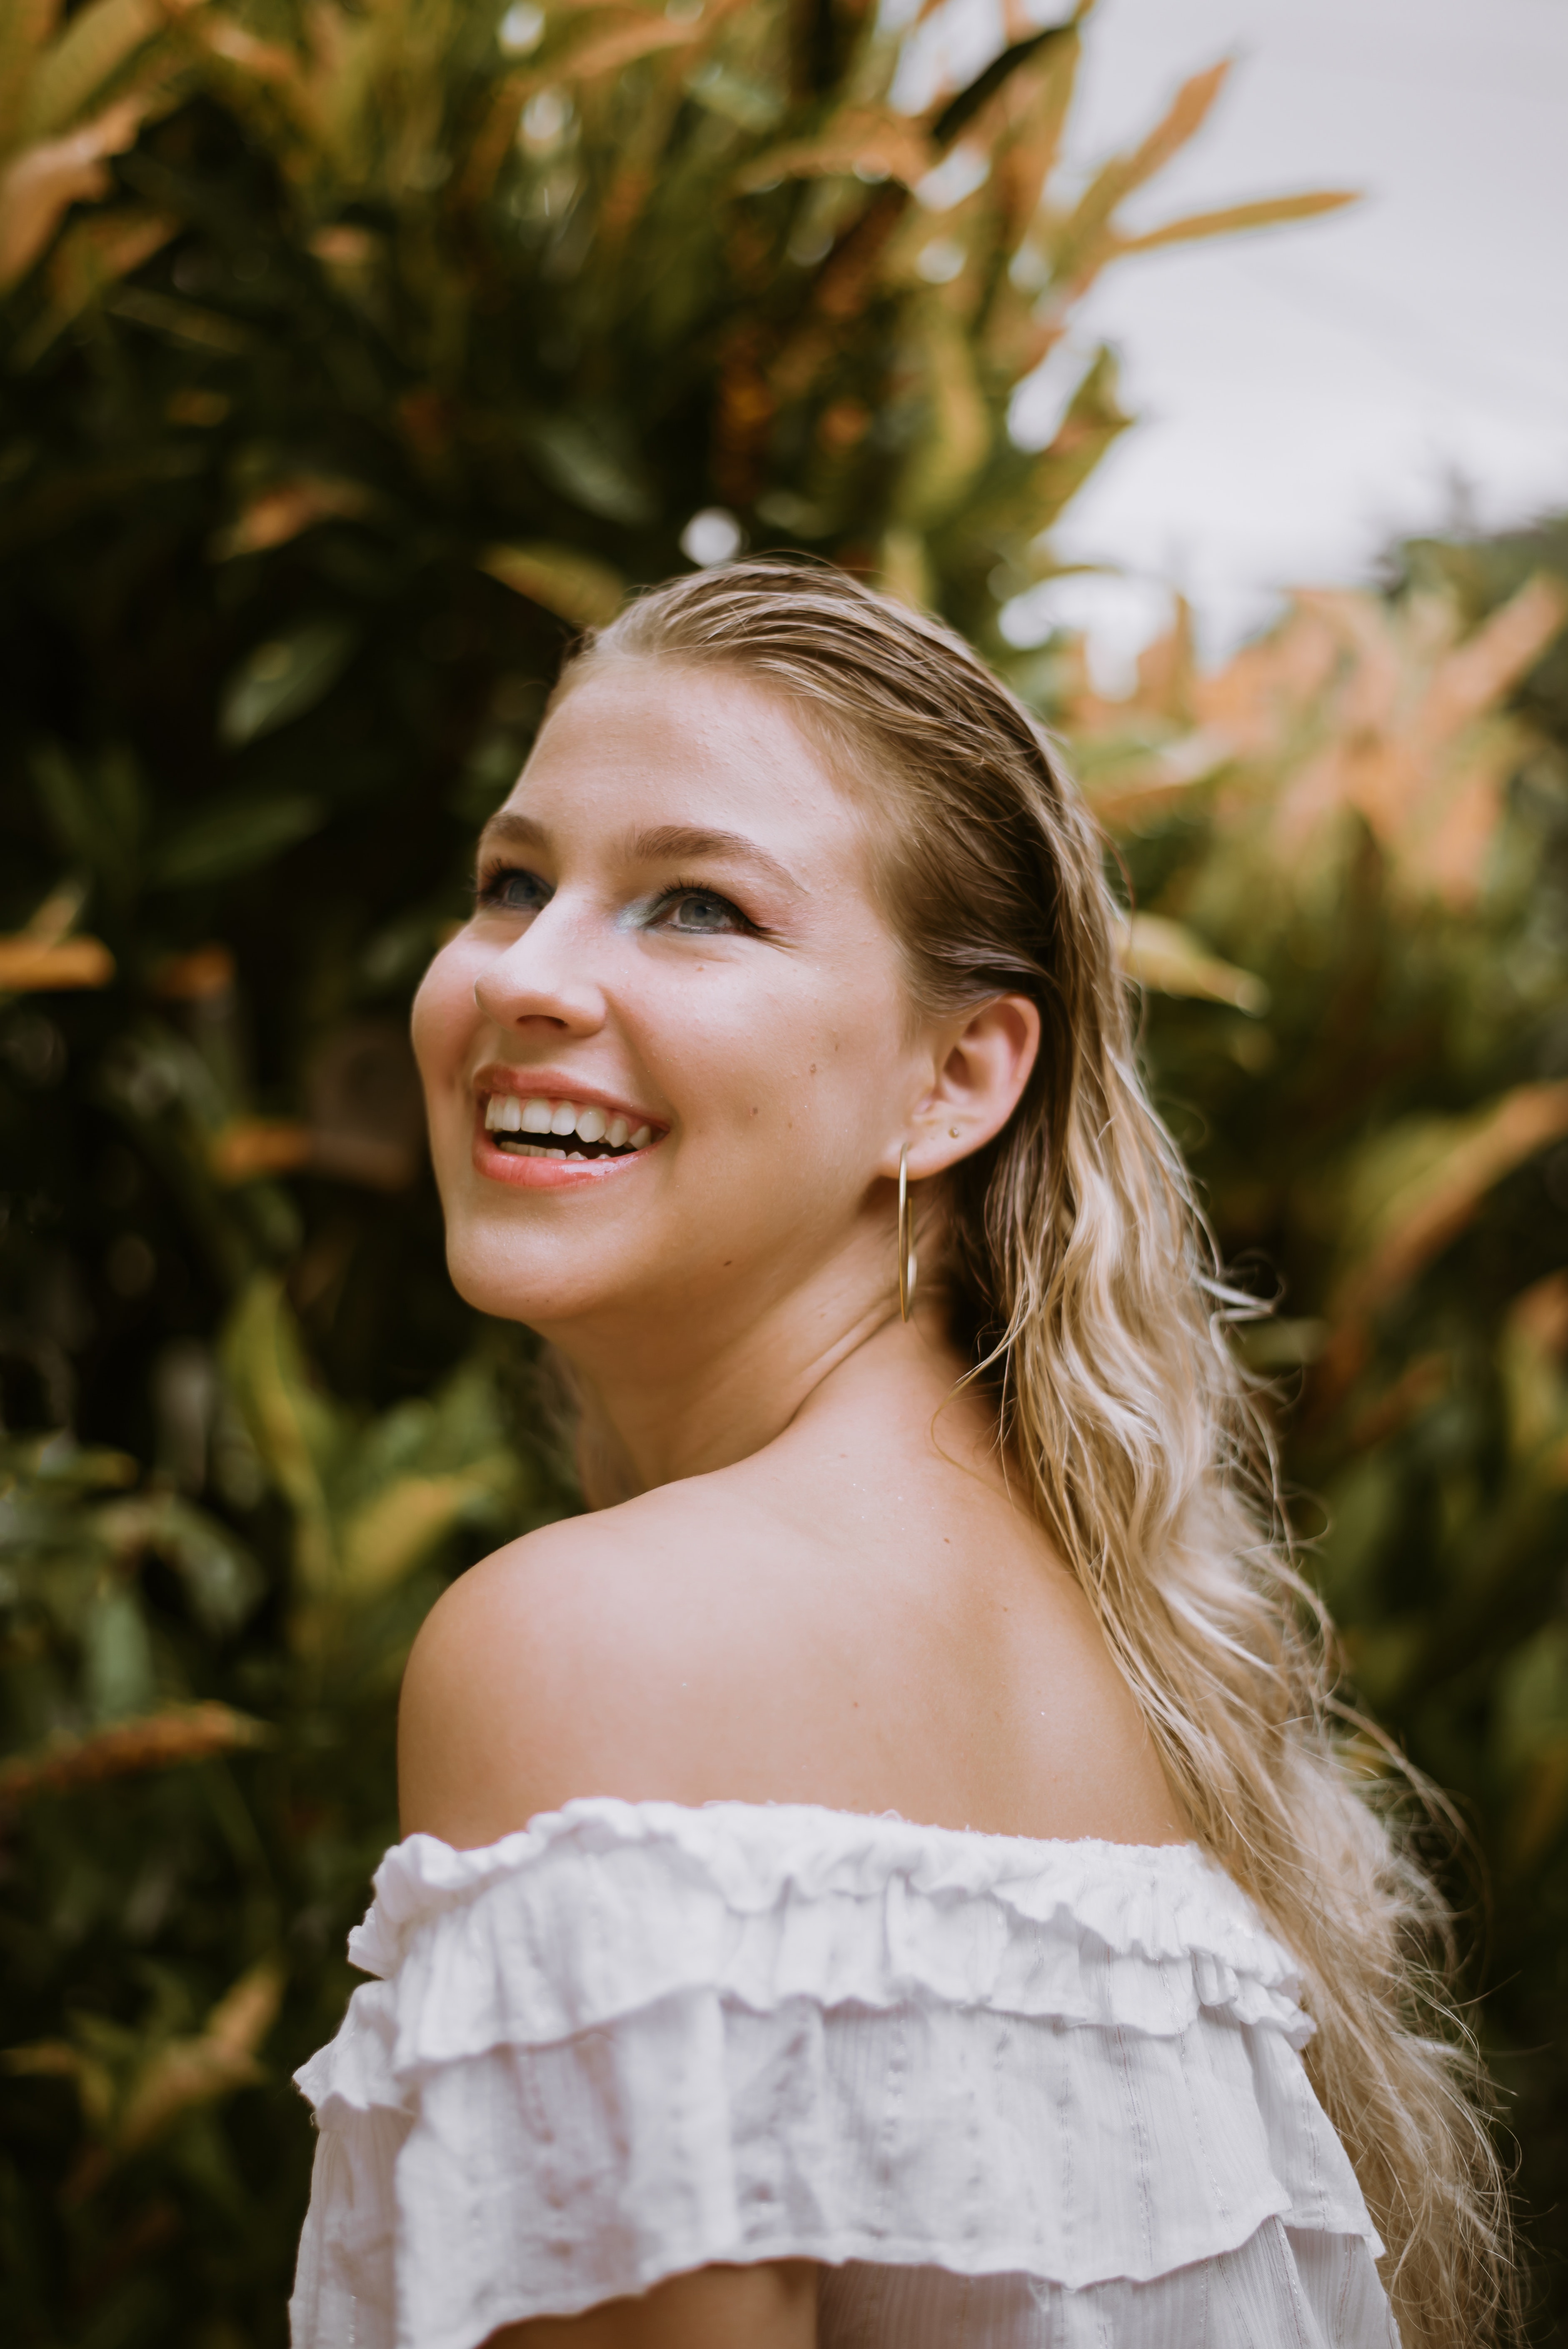
hair, lady, beauty, shoulder, skin, hairstyle, blond, smile, long hair, fashion, eye, photography, dress, happy, photo shoot, fun, summer, grass, brown hair, portrait photography, child, portrait, fashion accessory, plant, laugh, child model, model, hair accessory, vacation, headpiece